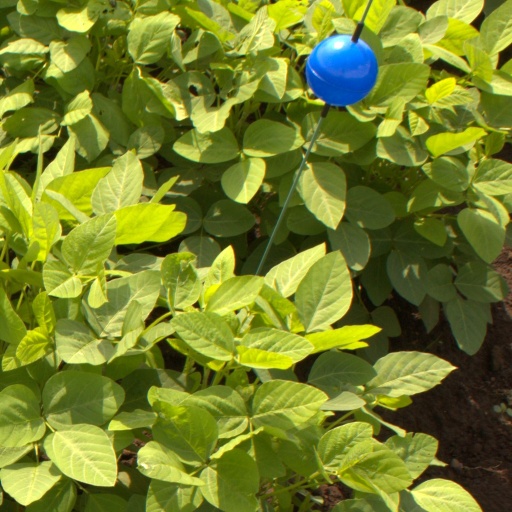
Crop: soybean